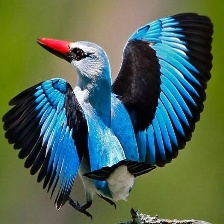
Species: WOODLAND KINGFISHER
Scientific name: HALCYON SENEGALENSIS